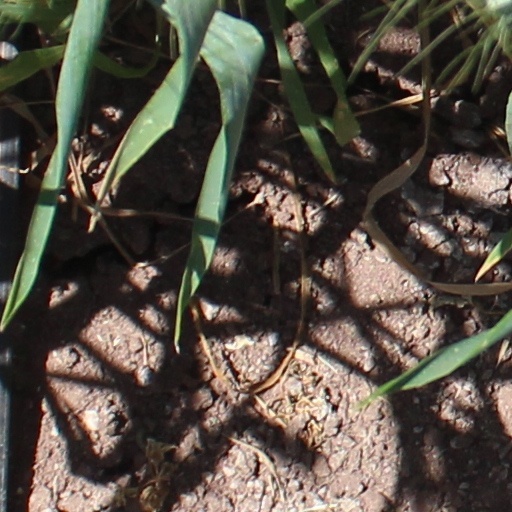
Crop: wheat